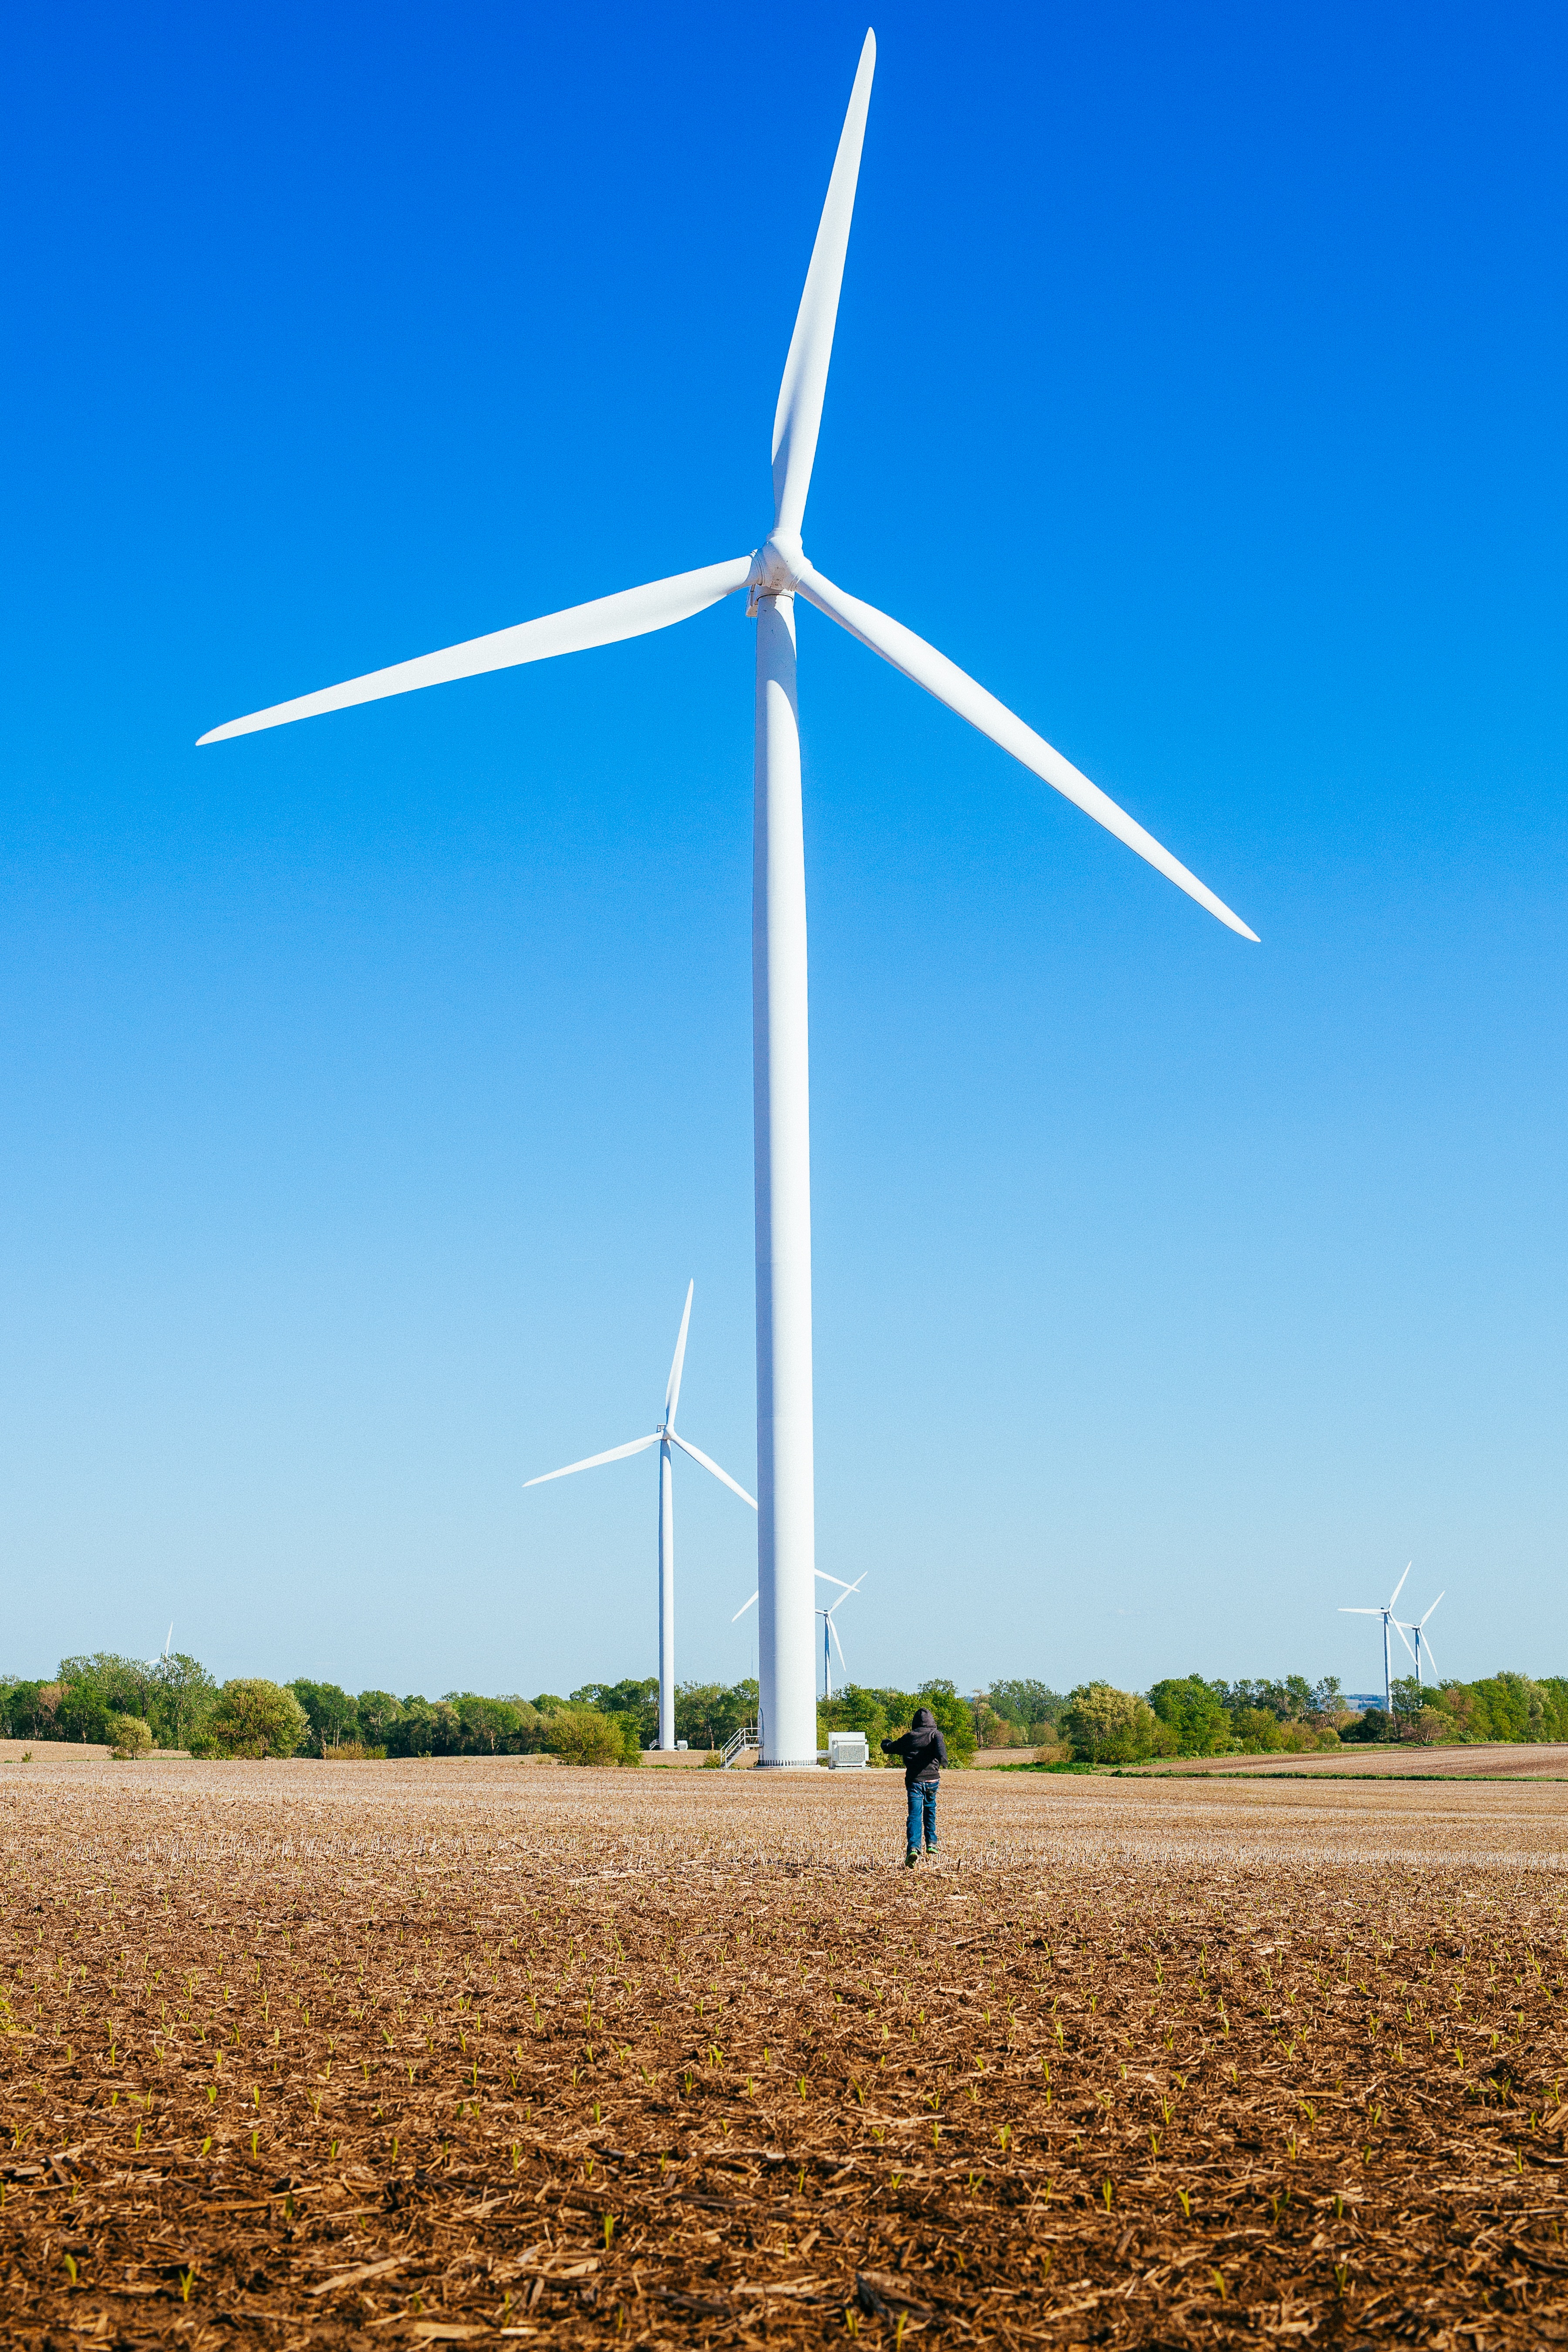
field, windmill, wind, machine, wind turbine, energy, wind farm